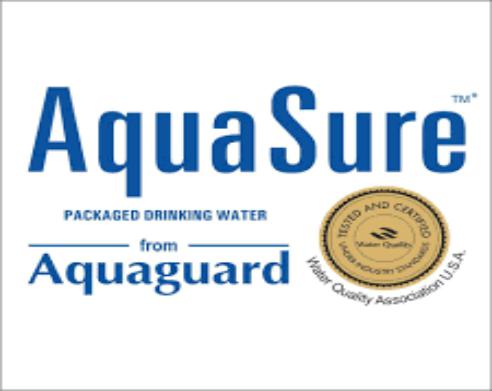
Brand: Aqua Guard
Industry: Others